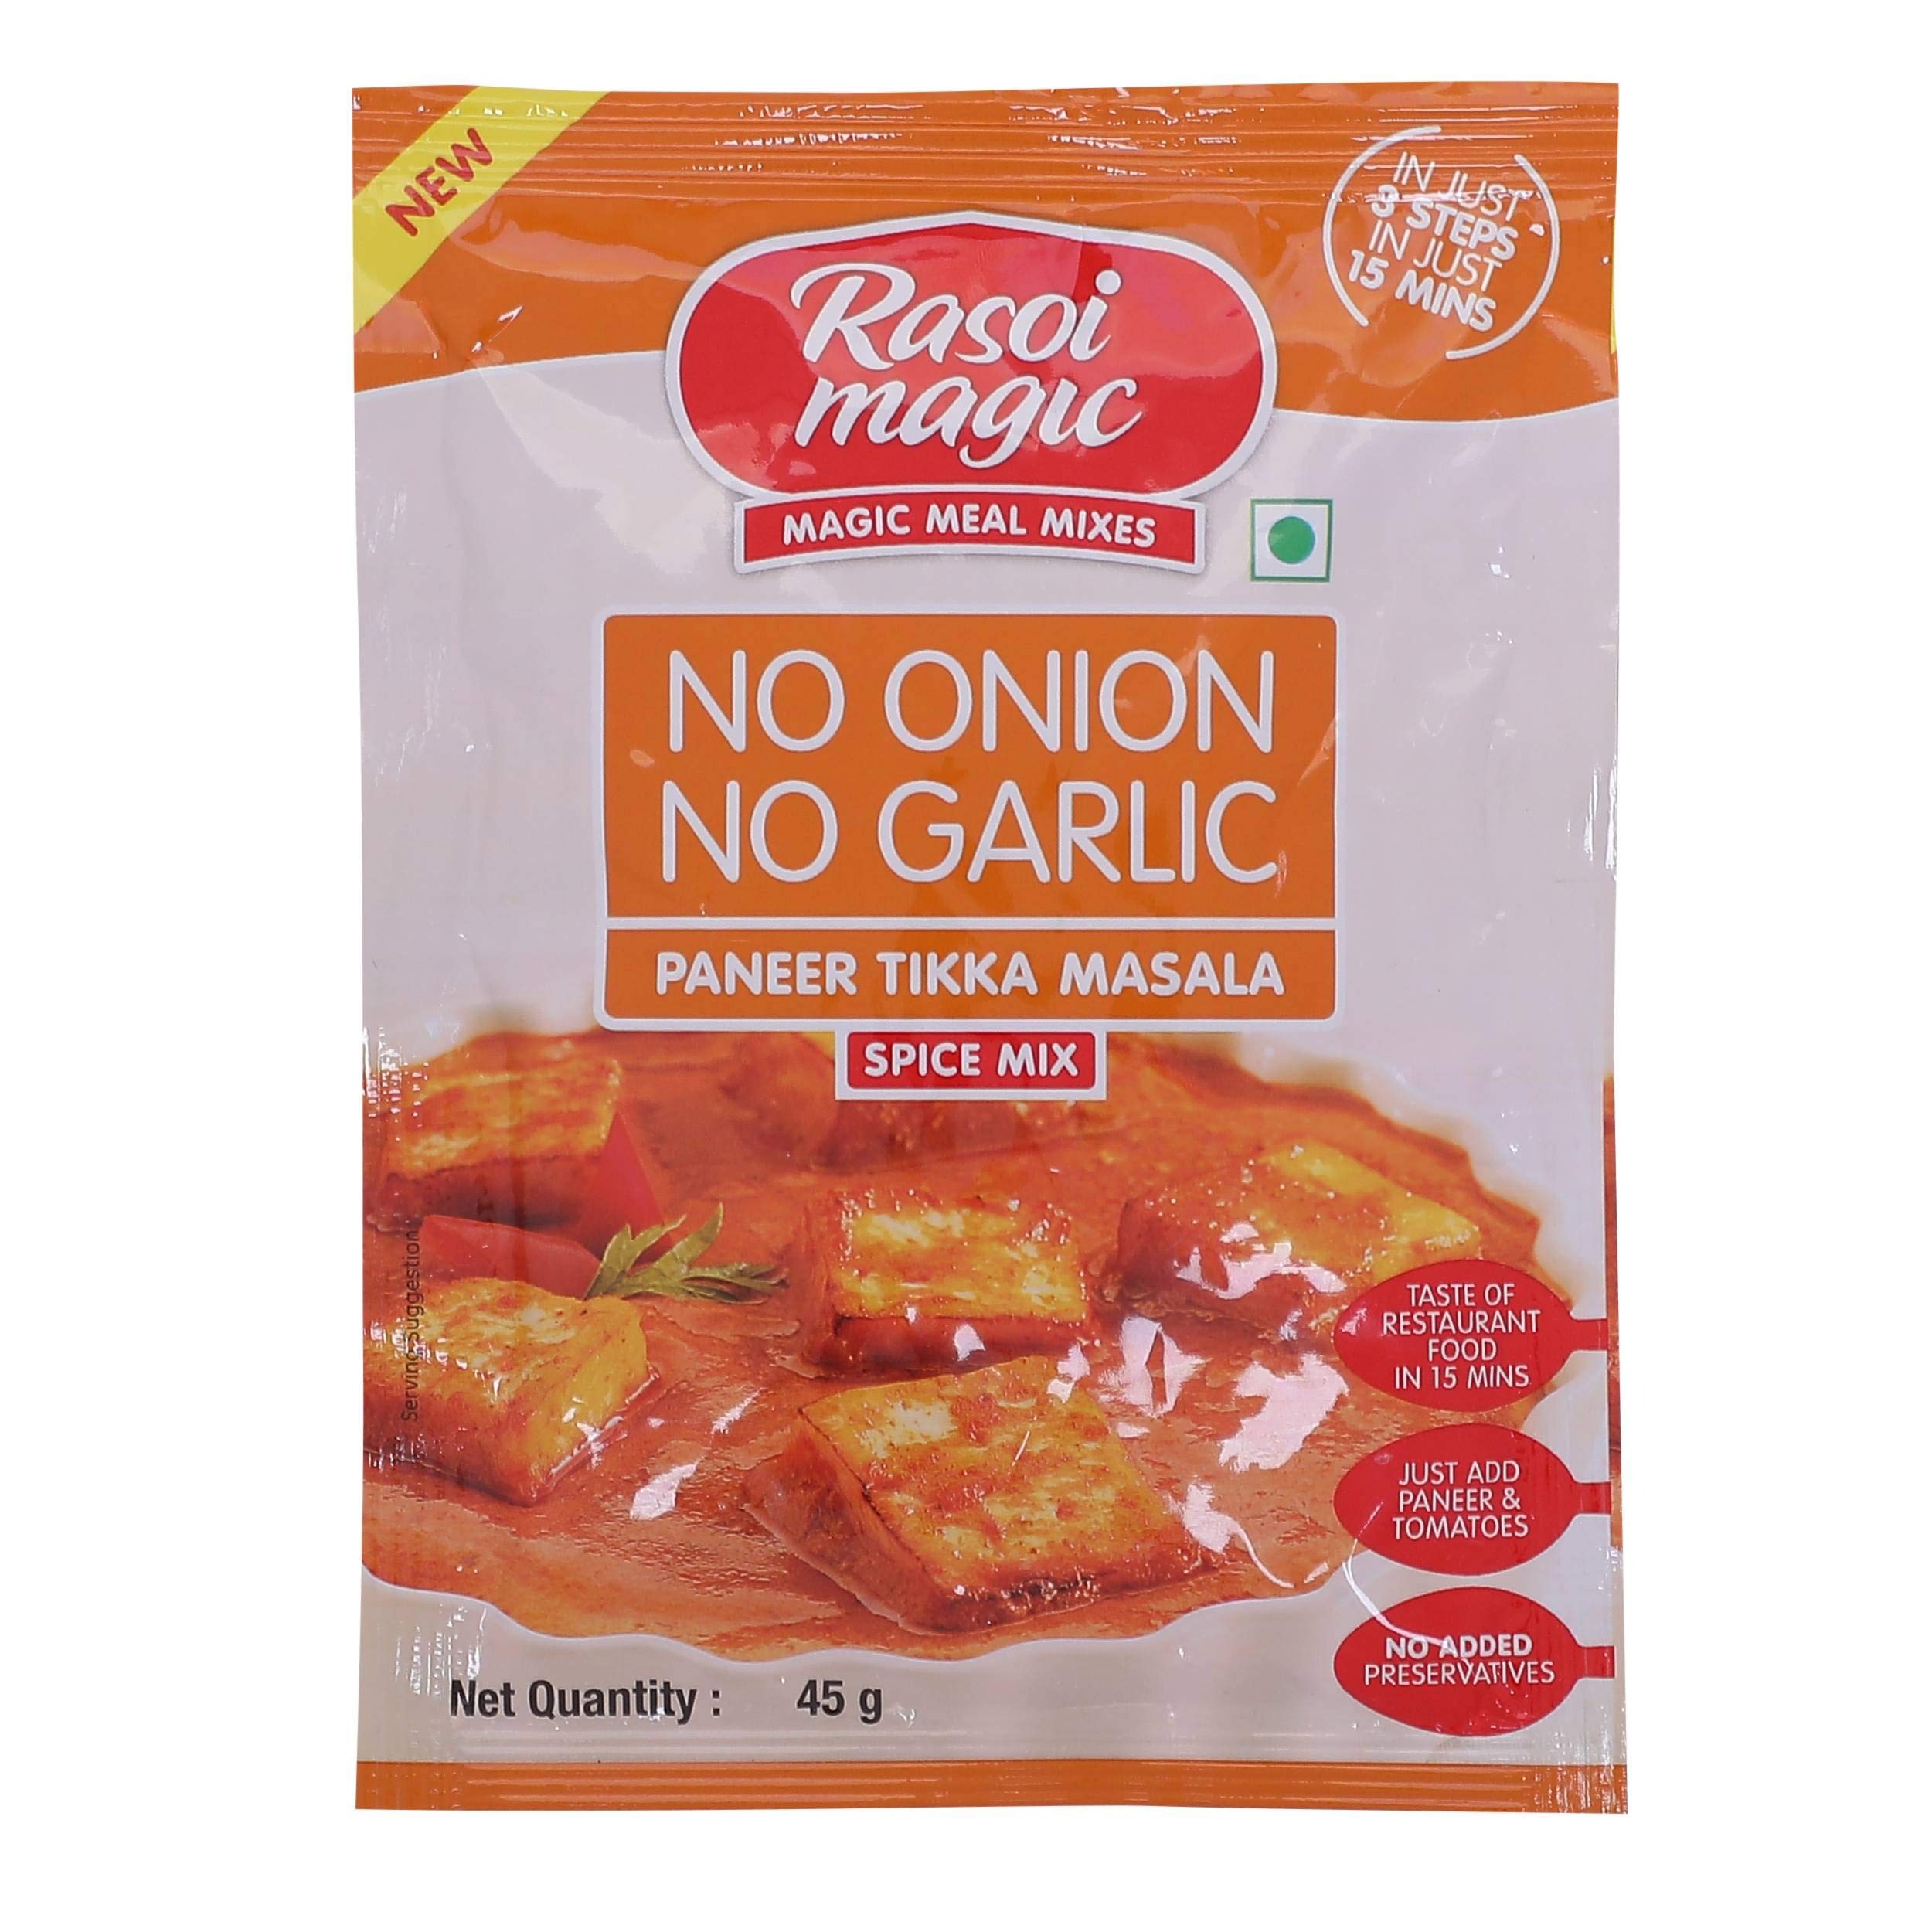
Item Name: RASOI MAGIC NO ONION NO GARLIC PANEER TIKKA MASALA 45GM
Value: 1.59
Unit: Ounce

Price: 6.99